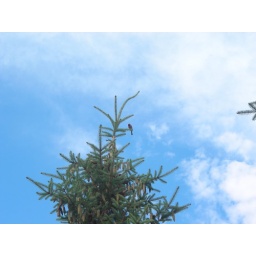
little red bird in top of tree